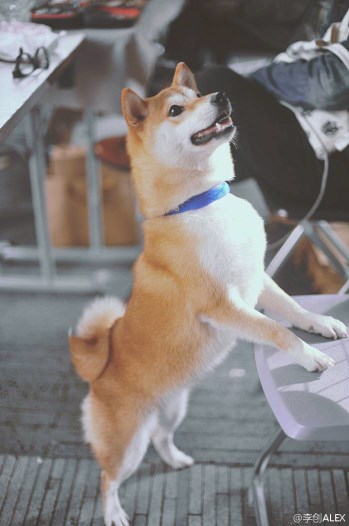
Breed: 1043-n000001-Shiba_Dog